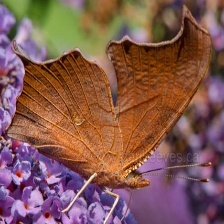
Species: QUESTION MARK
Butterfly family (ImageNet category): admiral